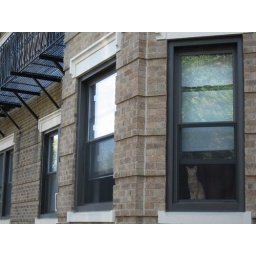
cat in the window